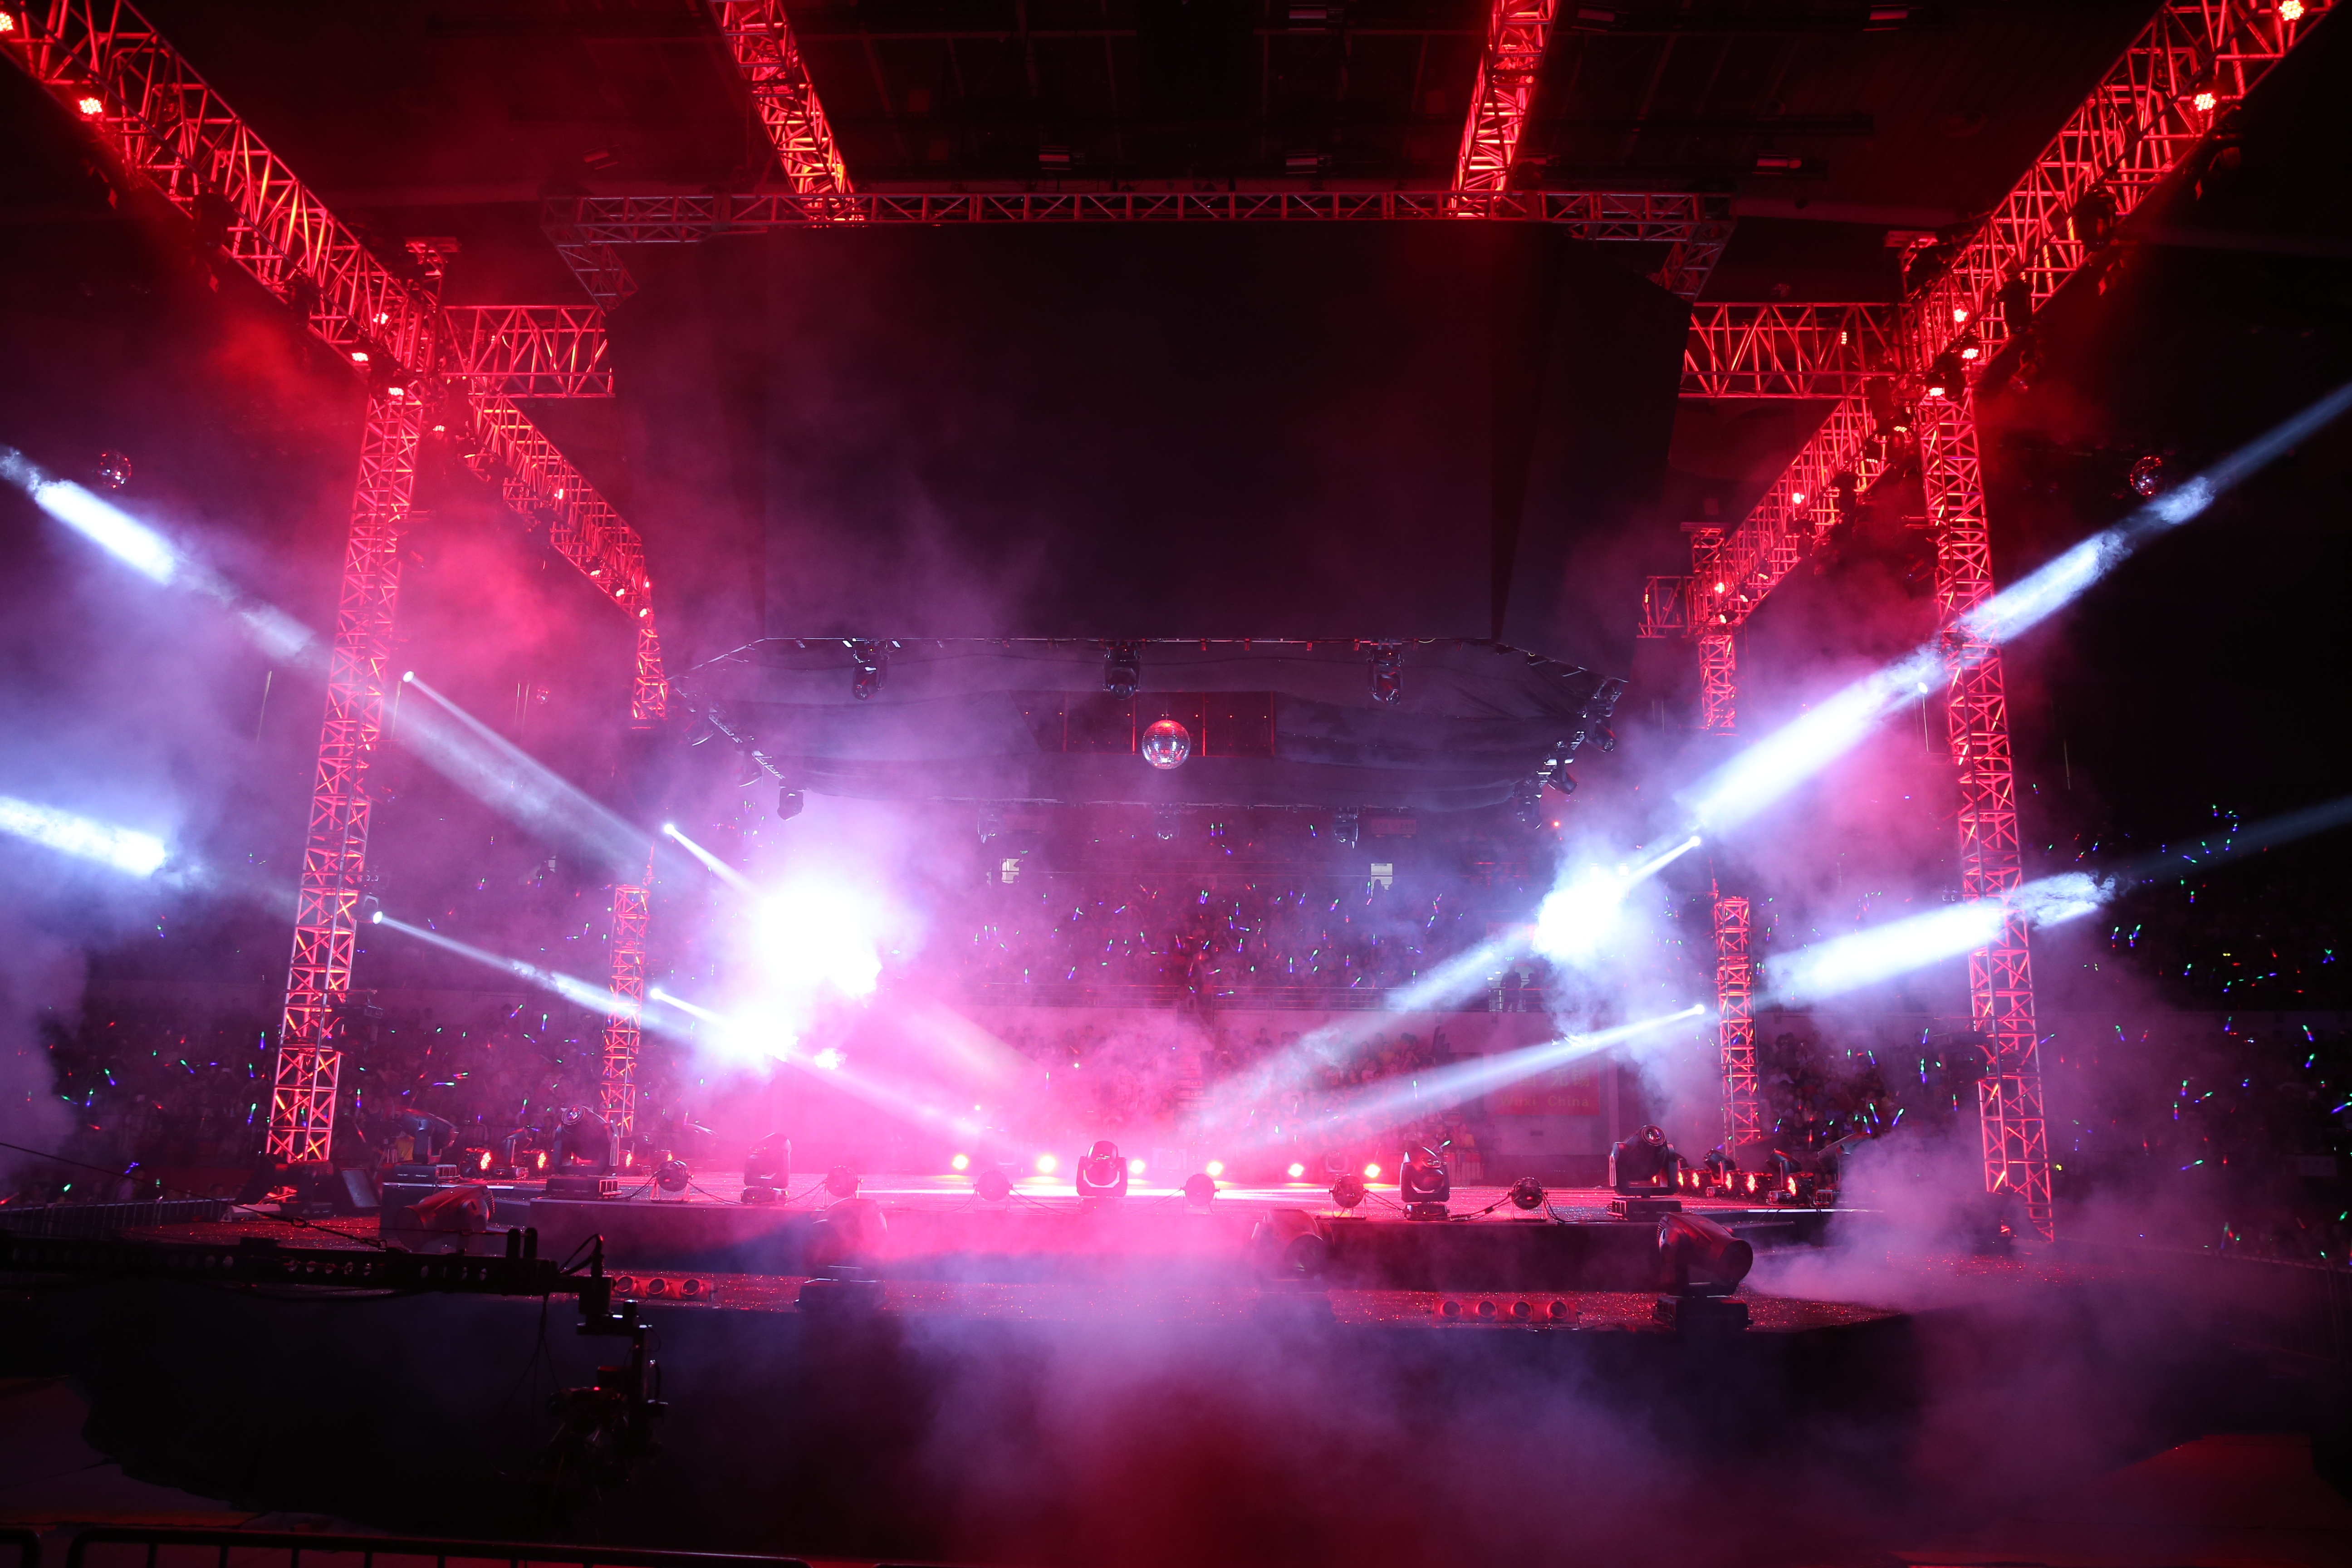
light, concert, light show, stage, performance, entertainment, nightclub, performing arts, rock concert, musical theatre, stage design